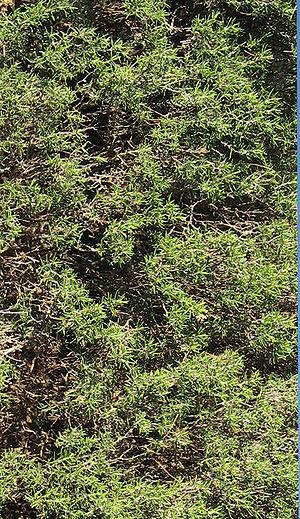
Les calques sont, en infographie et en dessin assisté par ordinateur, un ensemble de couches empilées les unes au-dessus des autres, dont chacune contient une partie des éléments de peinture ou de dessin constituant l'ensemble et est transparente ailleurs. Dans ce système, chaque élément peut être placé sur un calque différent, si bien que l'on peut décomposer le travail, ce qui le rend plus simple, éviter d'altérer un dessin de fond et donc permettre de déplacer les éléments supérieurs d'une composition existante.